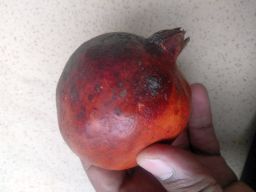
Fruit: Pomegranate
Quality: Bad